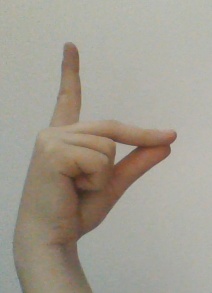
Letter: ta